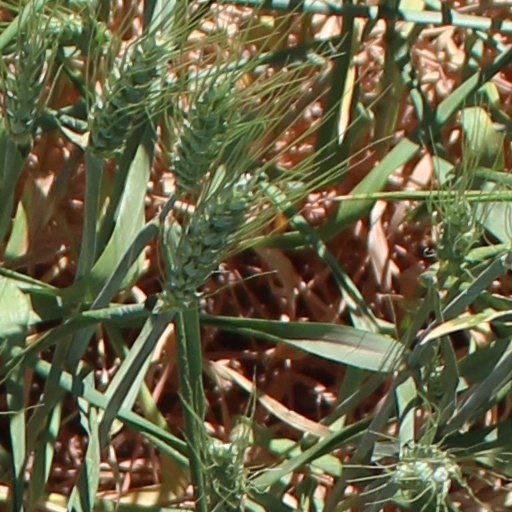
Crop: wheat